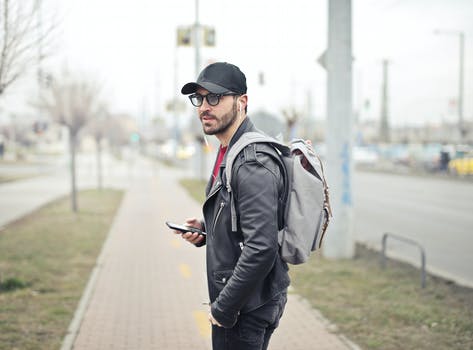
Label: No Watermark